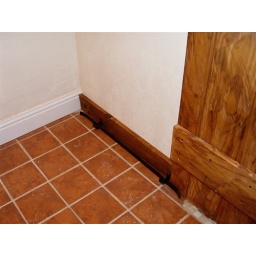
Track for bathroom door to hold bottom of door in place while sliding...